Jon Rua

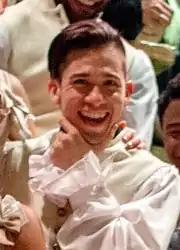
Rua in 2015

Jon Rua (born Jonathan Rua) is an American actor, singer, and choreographer, best known for his roles in Broadway musicals such as "Hamilton", "In the Heights", "The SpongeBob Musical", and "Hands on a Hardbody".